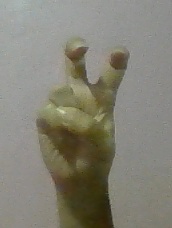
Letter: toot